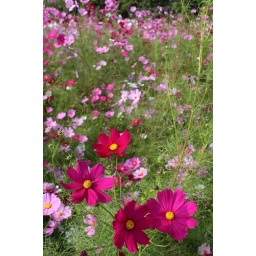
Cosmos flowers in a field near Aki-Kokubunji Temple, Higashi-Hiroshima.